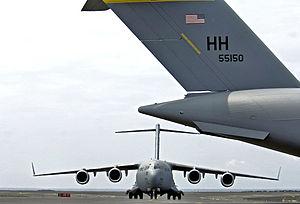
La Thirteenth Air Force est une force aérienne numérotée de l'United States Air Force qui dépend des Pacific Air Forces. La 13 AF n'a jamais été stationné dans le territoire continental des États-Unis, mais elle est l'une des forces aériennes numérotées de l'US Air Force, les plus anciennes et active en continu jusqu'en 2012.